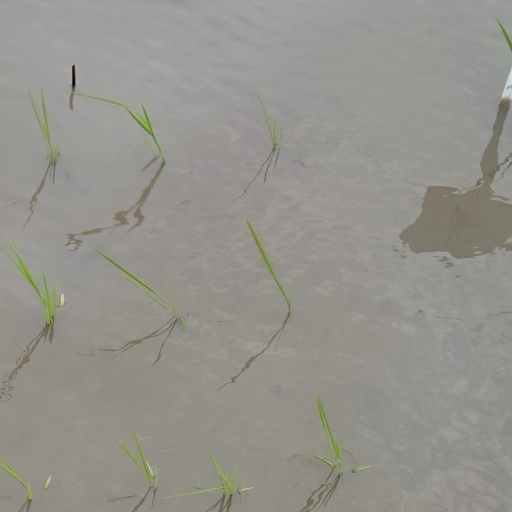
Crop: rice